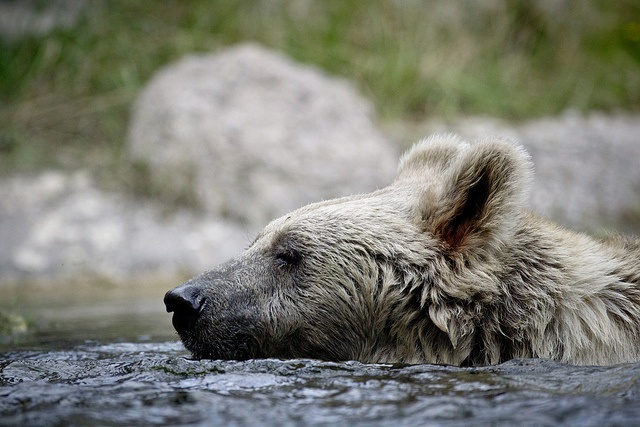
A grizzly bear relaxes in chin deep water.
A large polar bear swimming in water next to a green hillside.
a white bear is swimming in the water
A close-up of a bear's head just above the water.
A bear is swimming through a body of water.